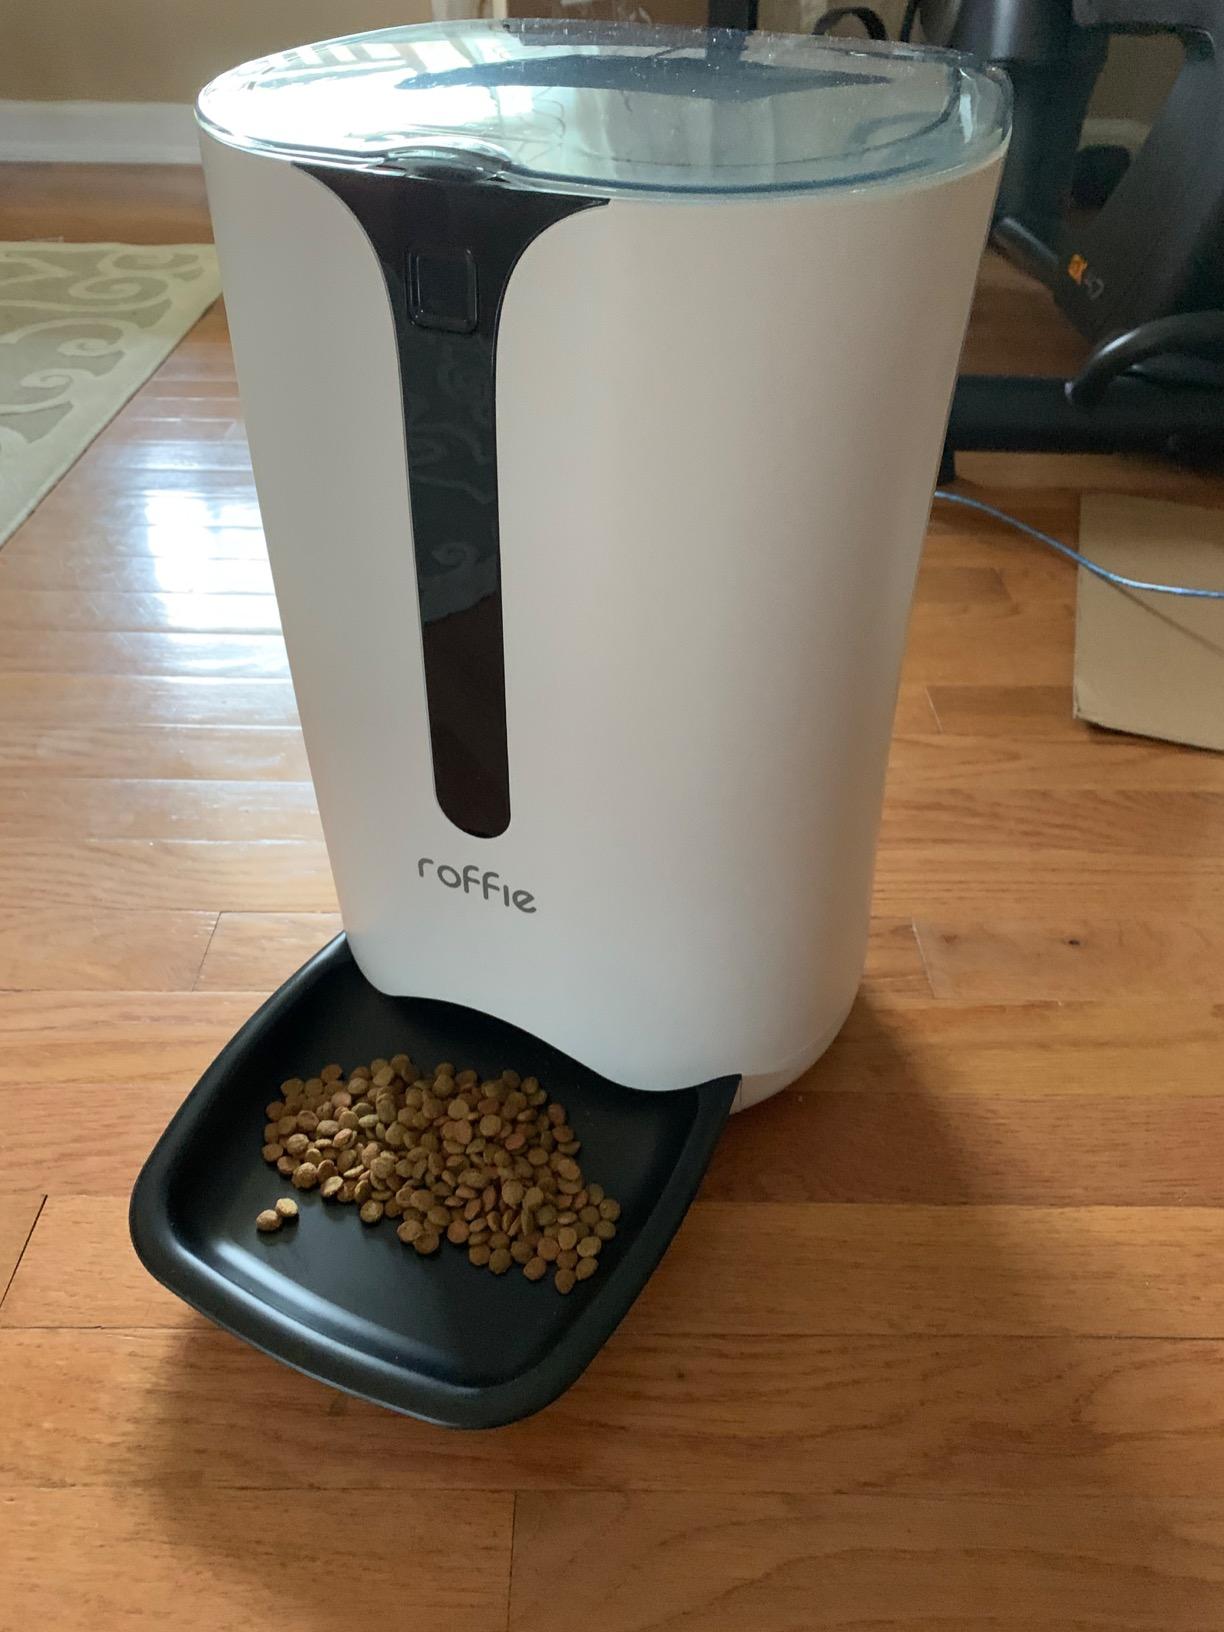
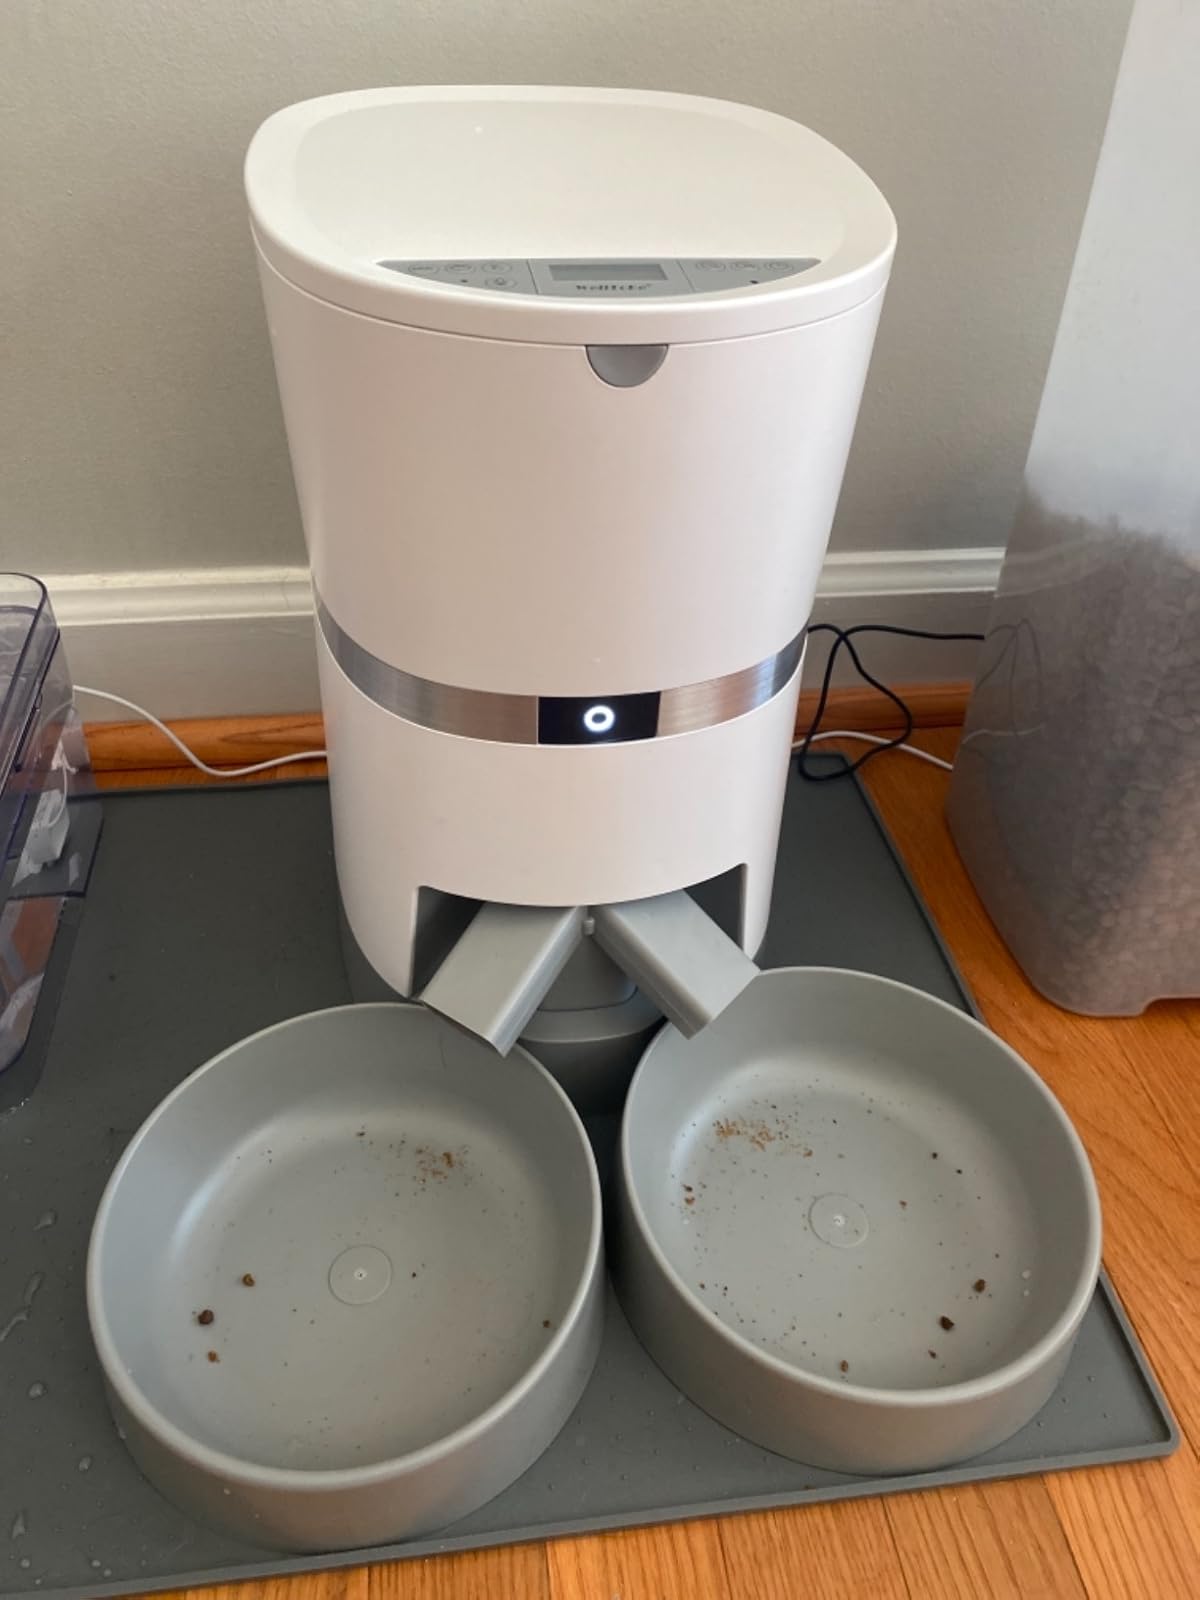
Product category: items_feeder
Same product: no